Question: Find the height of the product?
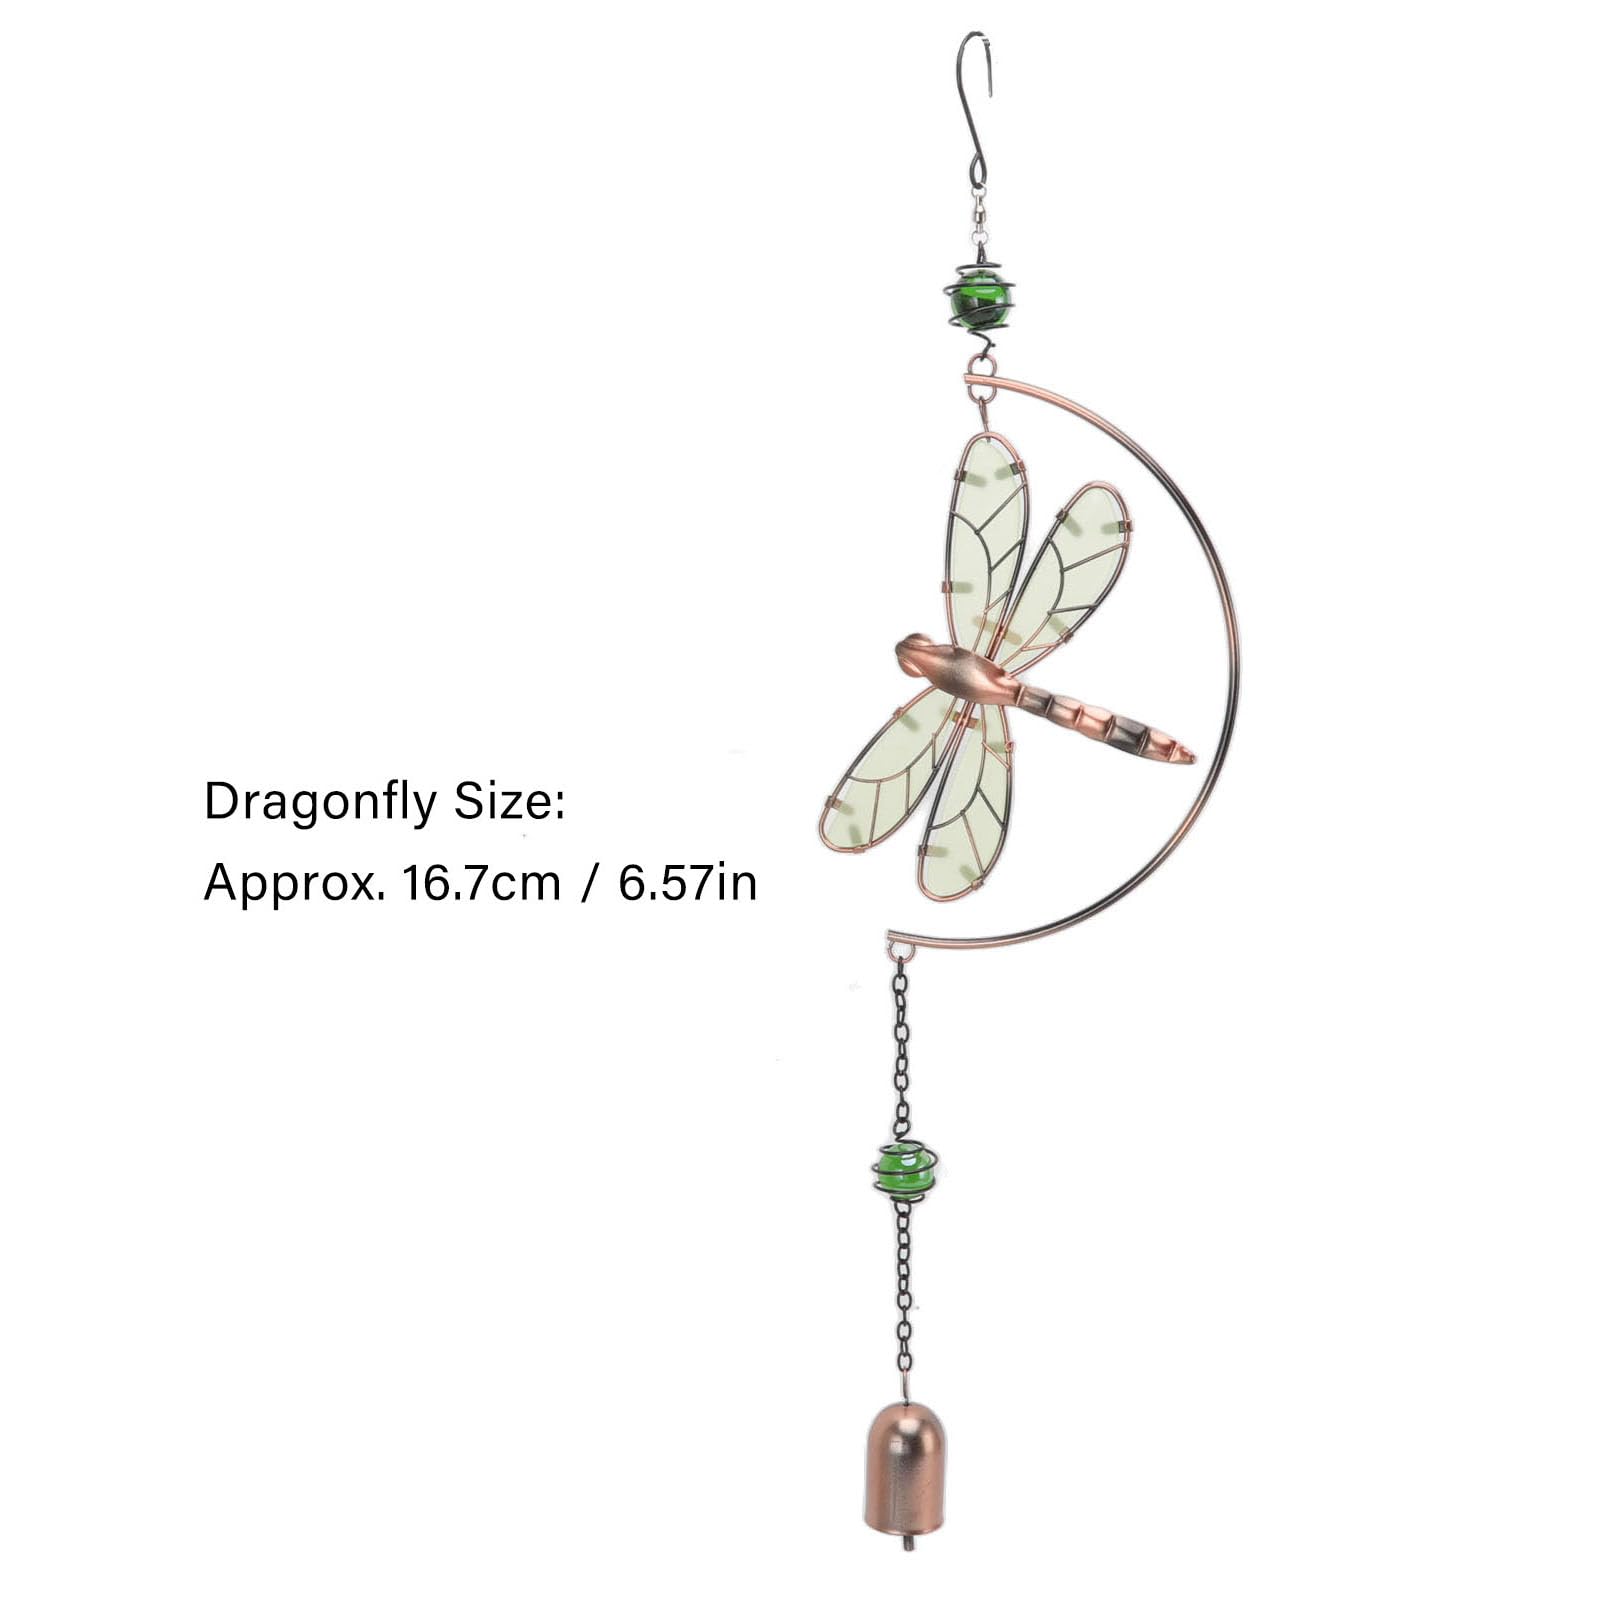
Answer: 16.7 centimetre